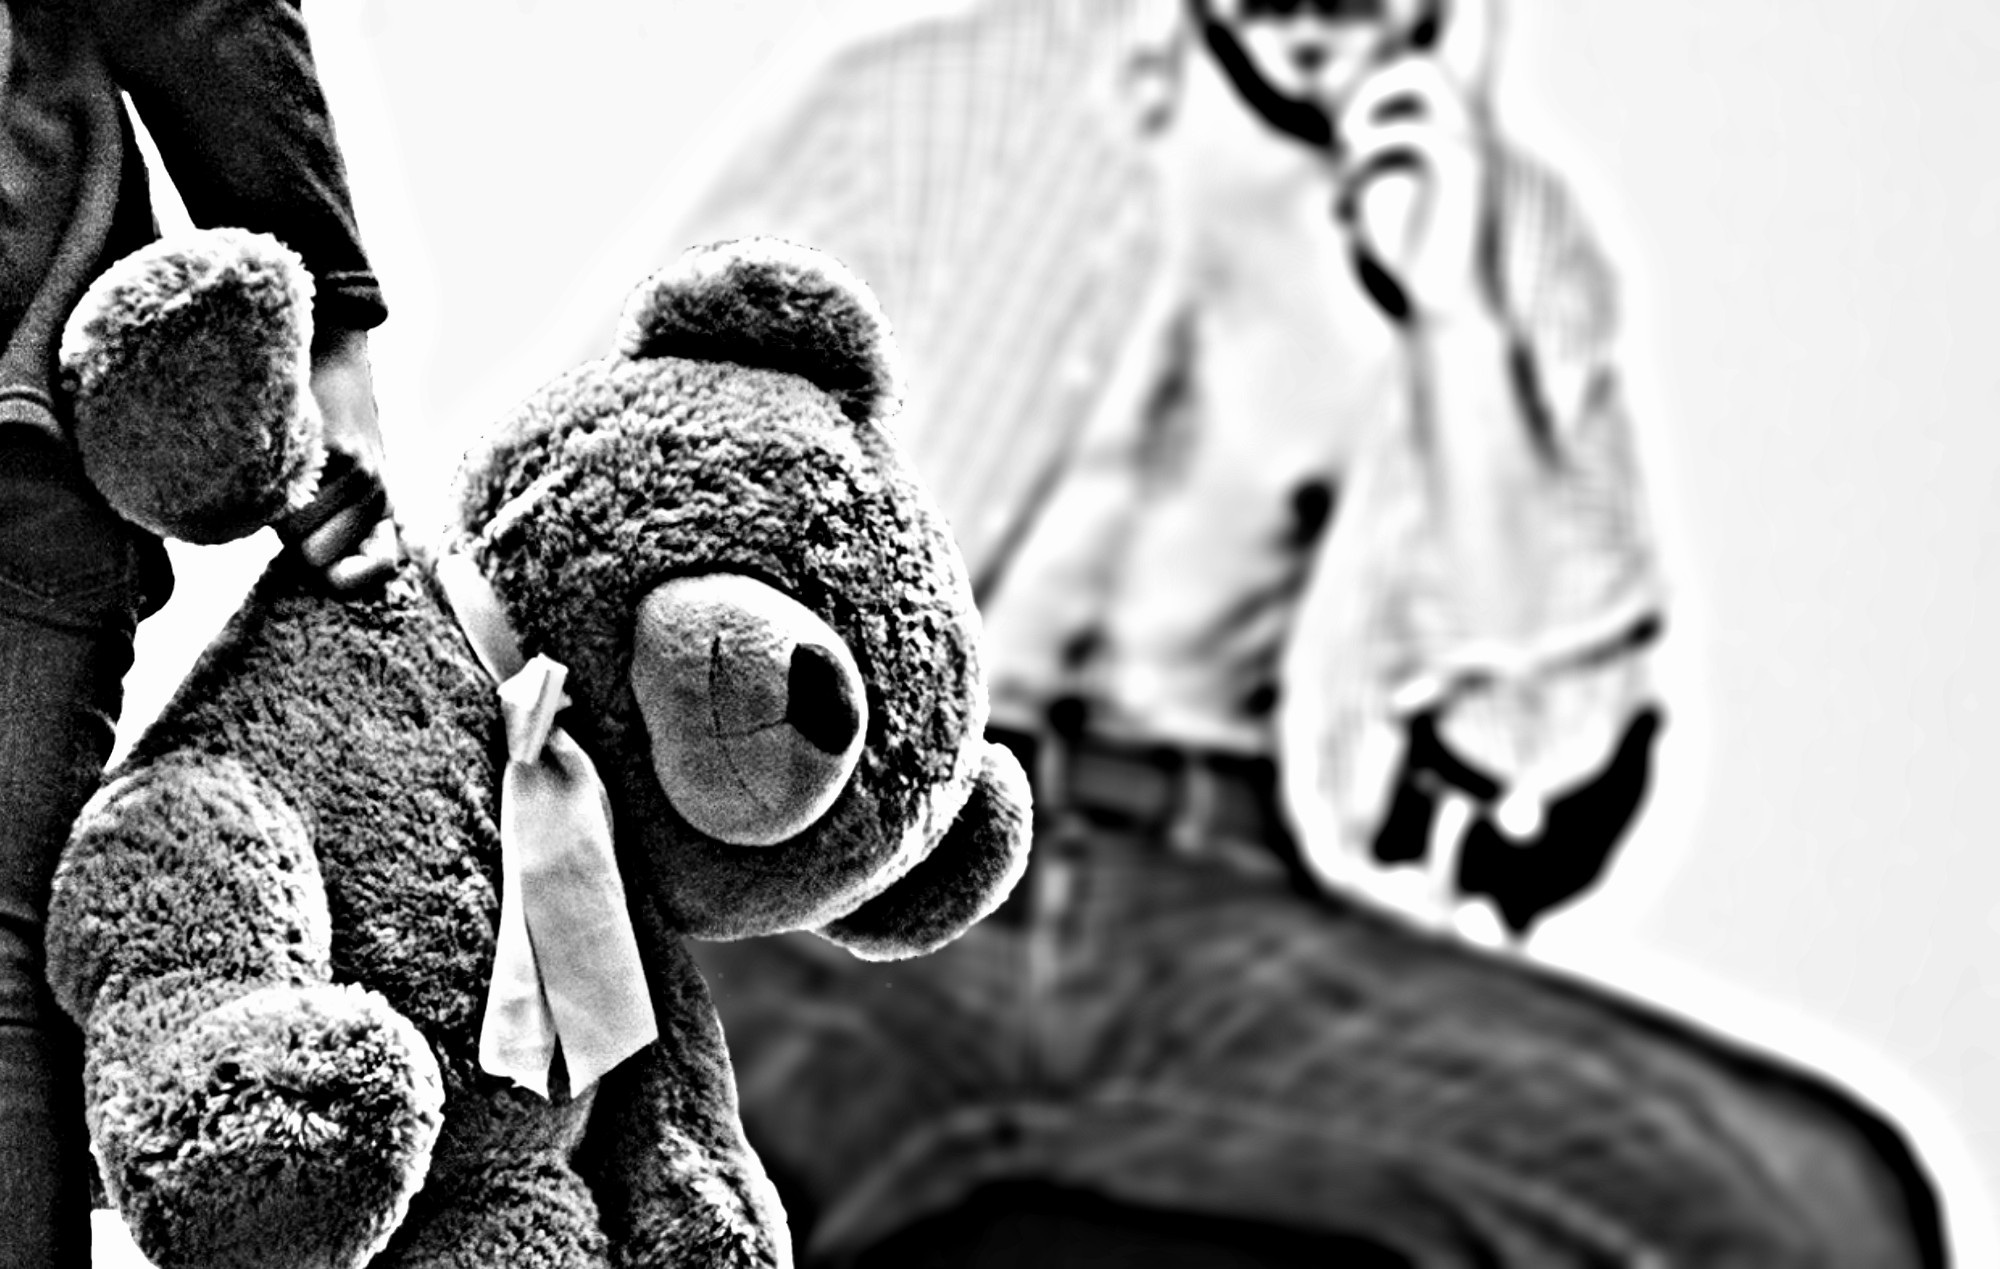
black and white, photography, child, black, monochrome, help, fear, brutal, stop, abuse, rape, cruelty, coercion, violent, distress, forced, monochrome photography, underage